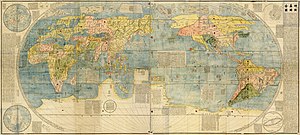
Terra Australis / Oprindelse
1604 kopi af det kinesiske kort fra 1602 Kunyu Wanguo Quantu, som viser 墨瓦喇尼加 mòwǎlǎníjiā ("Magellanica") som et stort kontinent mod syd.
Terra Australis, Terra Australis Ignota, Terra Australis Incognita eller Terra Australis Nondum Cognita var et hypotetisk kontinent, som var med på europæiske kort fra det 15. til det 18. århundrede. Andre navne for kontinentet var Magallanica eller Magellanica, La Australia del Espíritu Santo og La grande isle de Java. Terra Australis er roden til det moderne navn Australien.